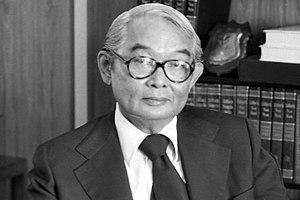
Khuek-rit Pramot est un homme politique thaïlandais.